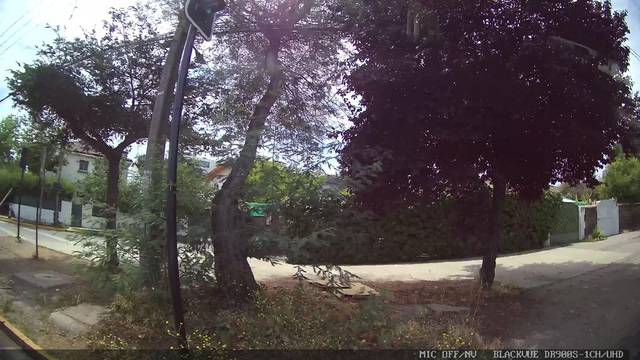
Region: Chile
Coordinates: -33.445, -70.597